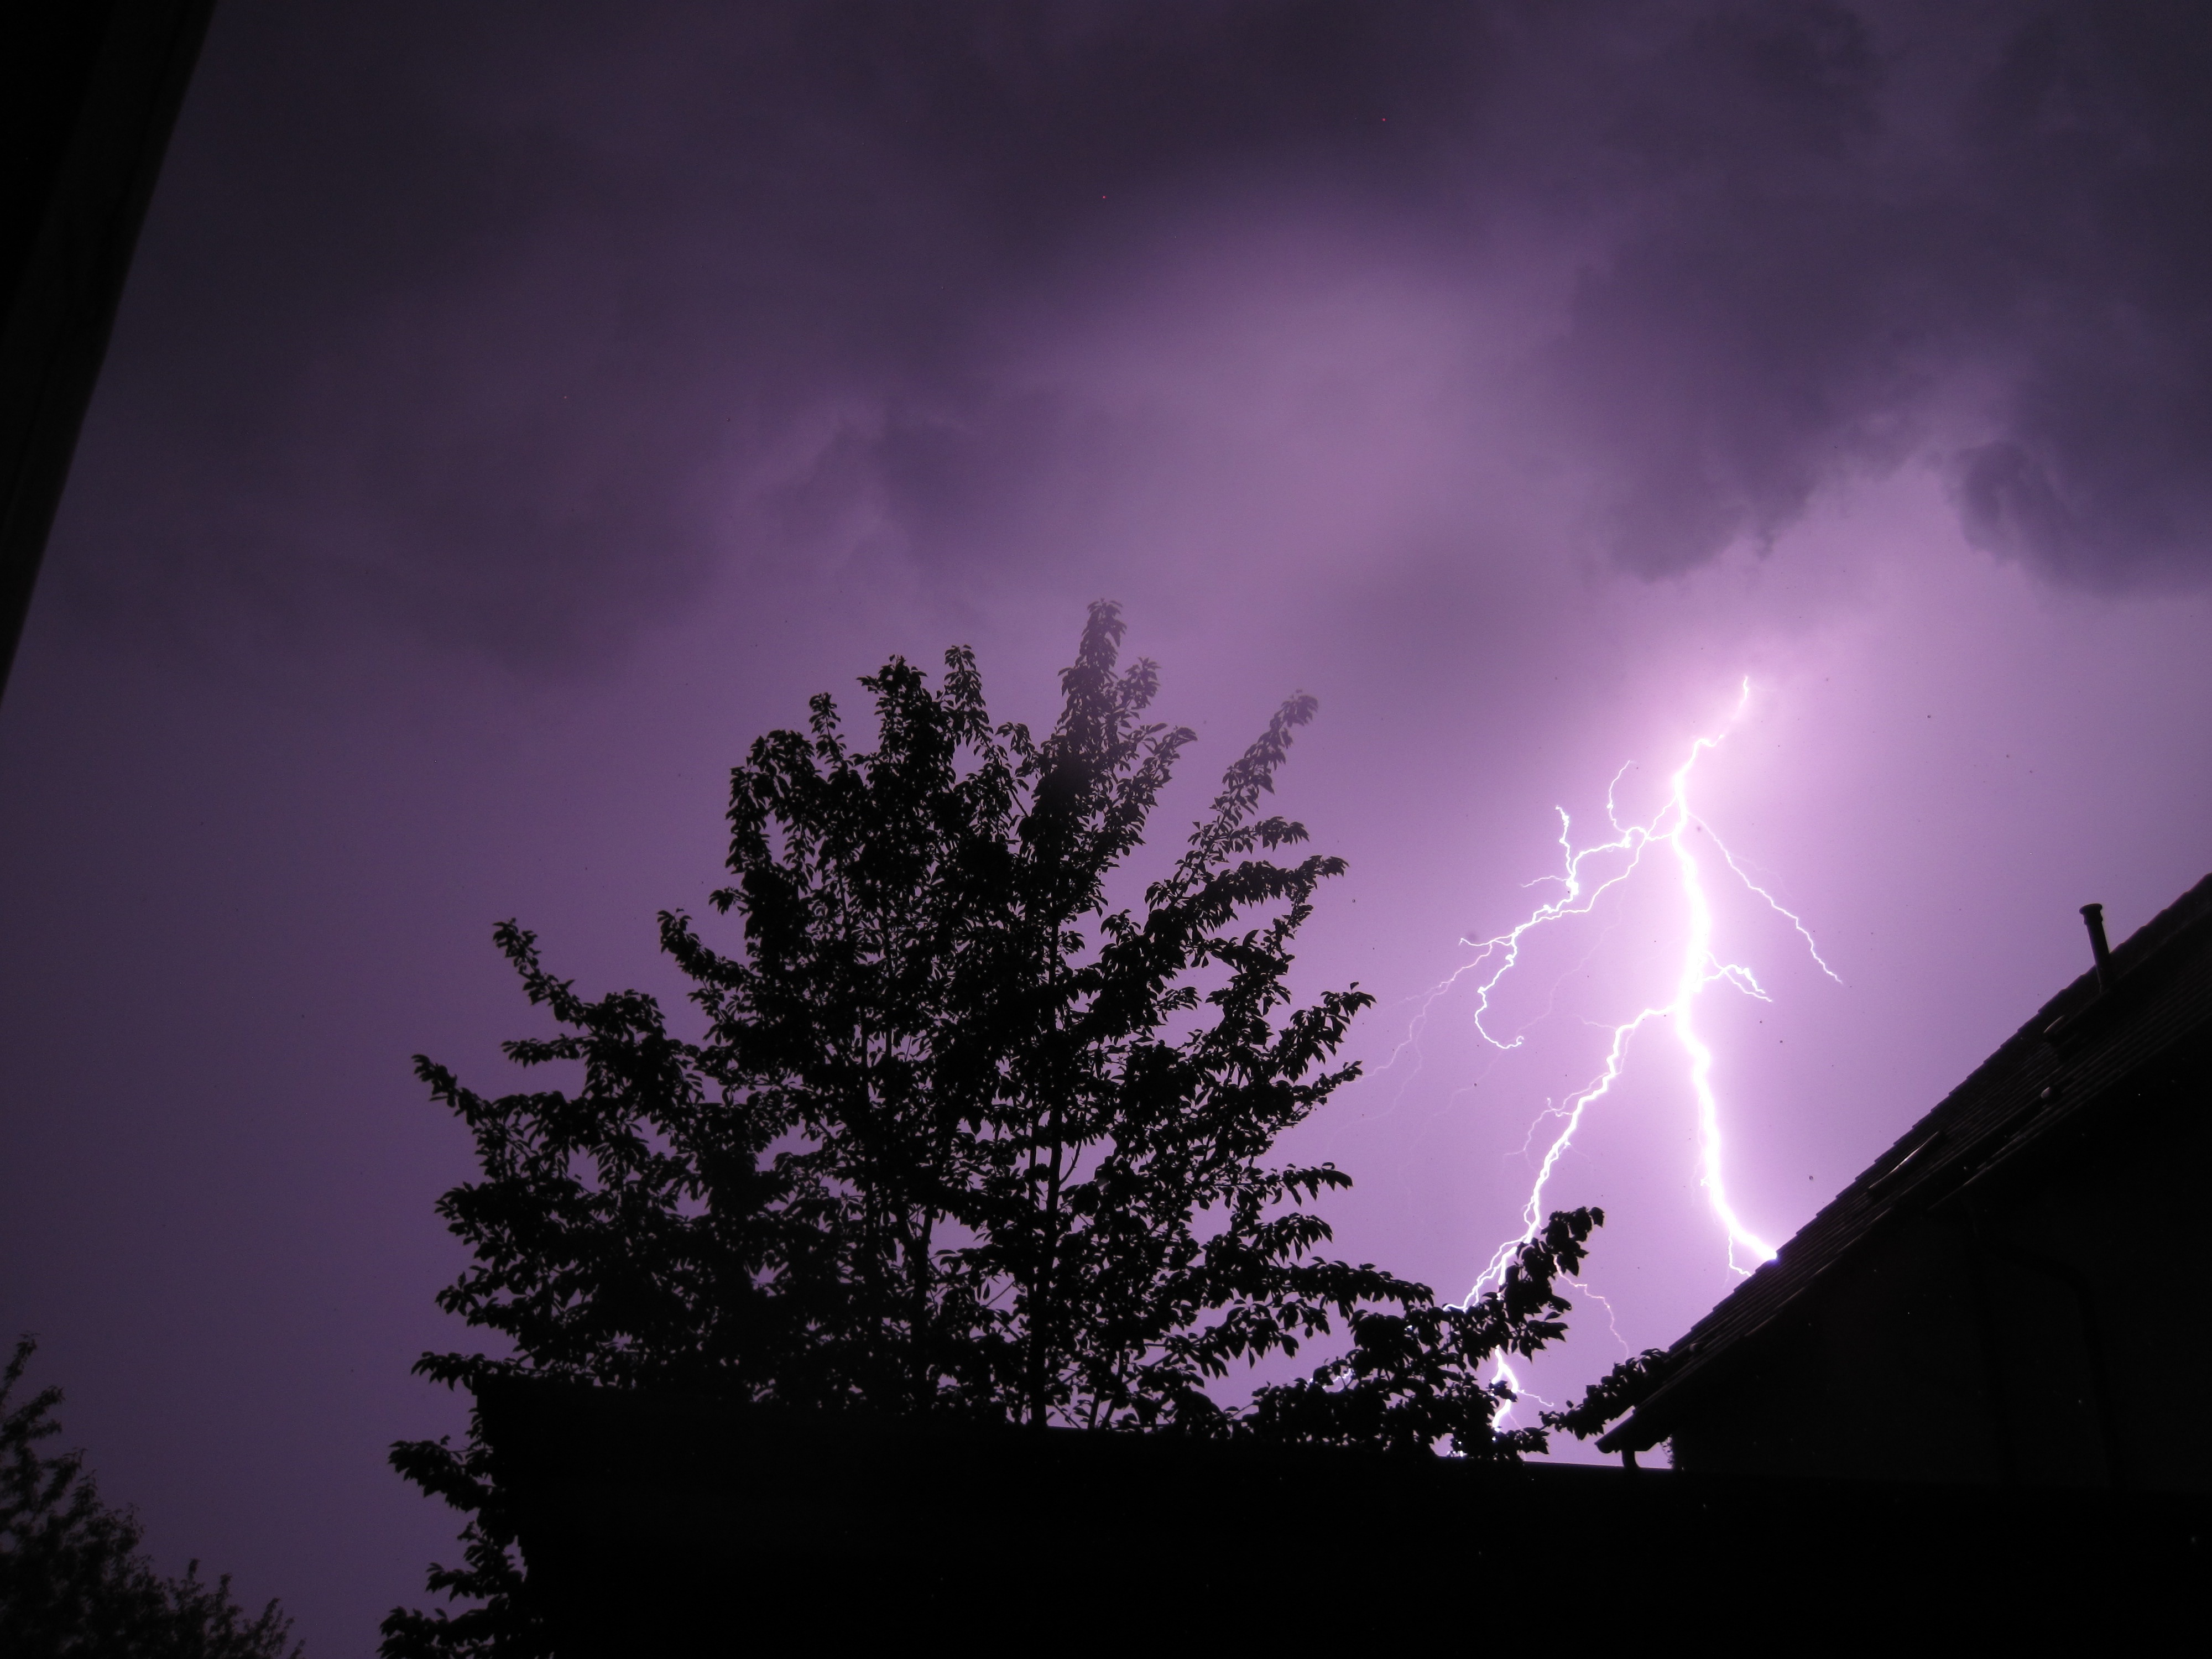
nature, cloud, sky, night, atmosphere, dark, weather, storm, darkness, lightning, thunder, flash, clouds, thunderstorm, flash of lightning, force of nature, summer thunderstorm